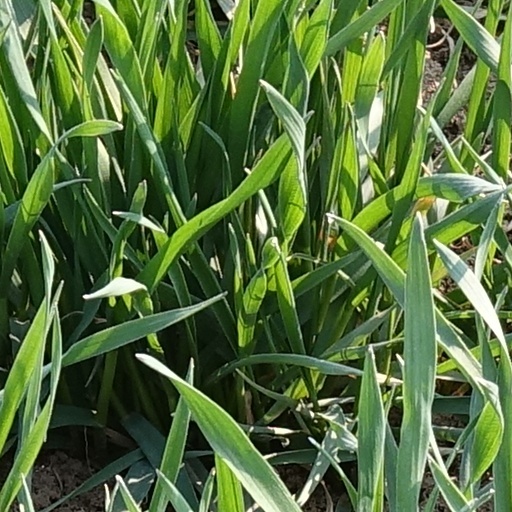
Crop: wheat